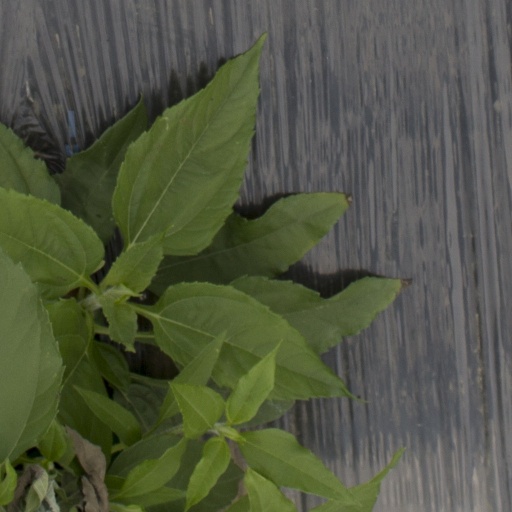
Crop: Jerusalem artichoke